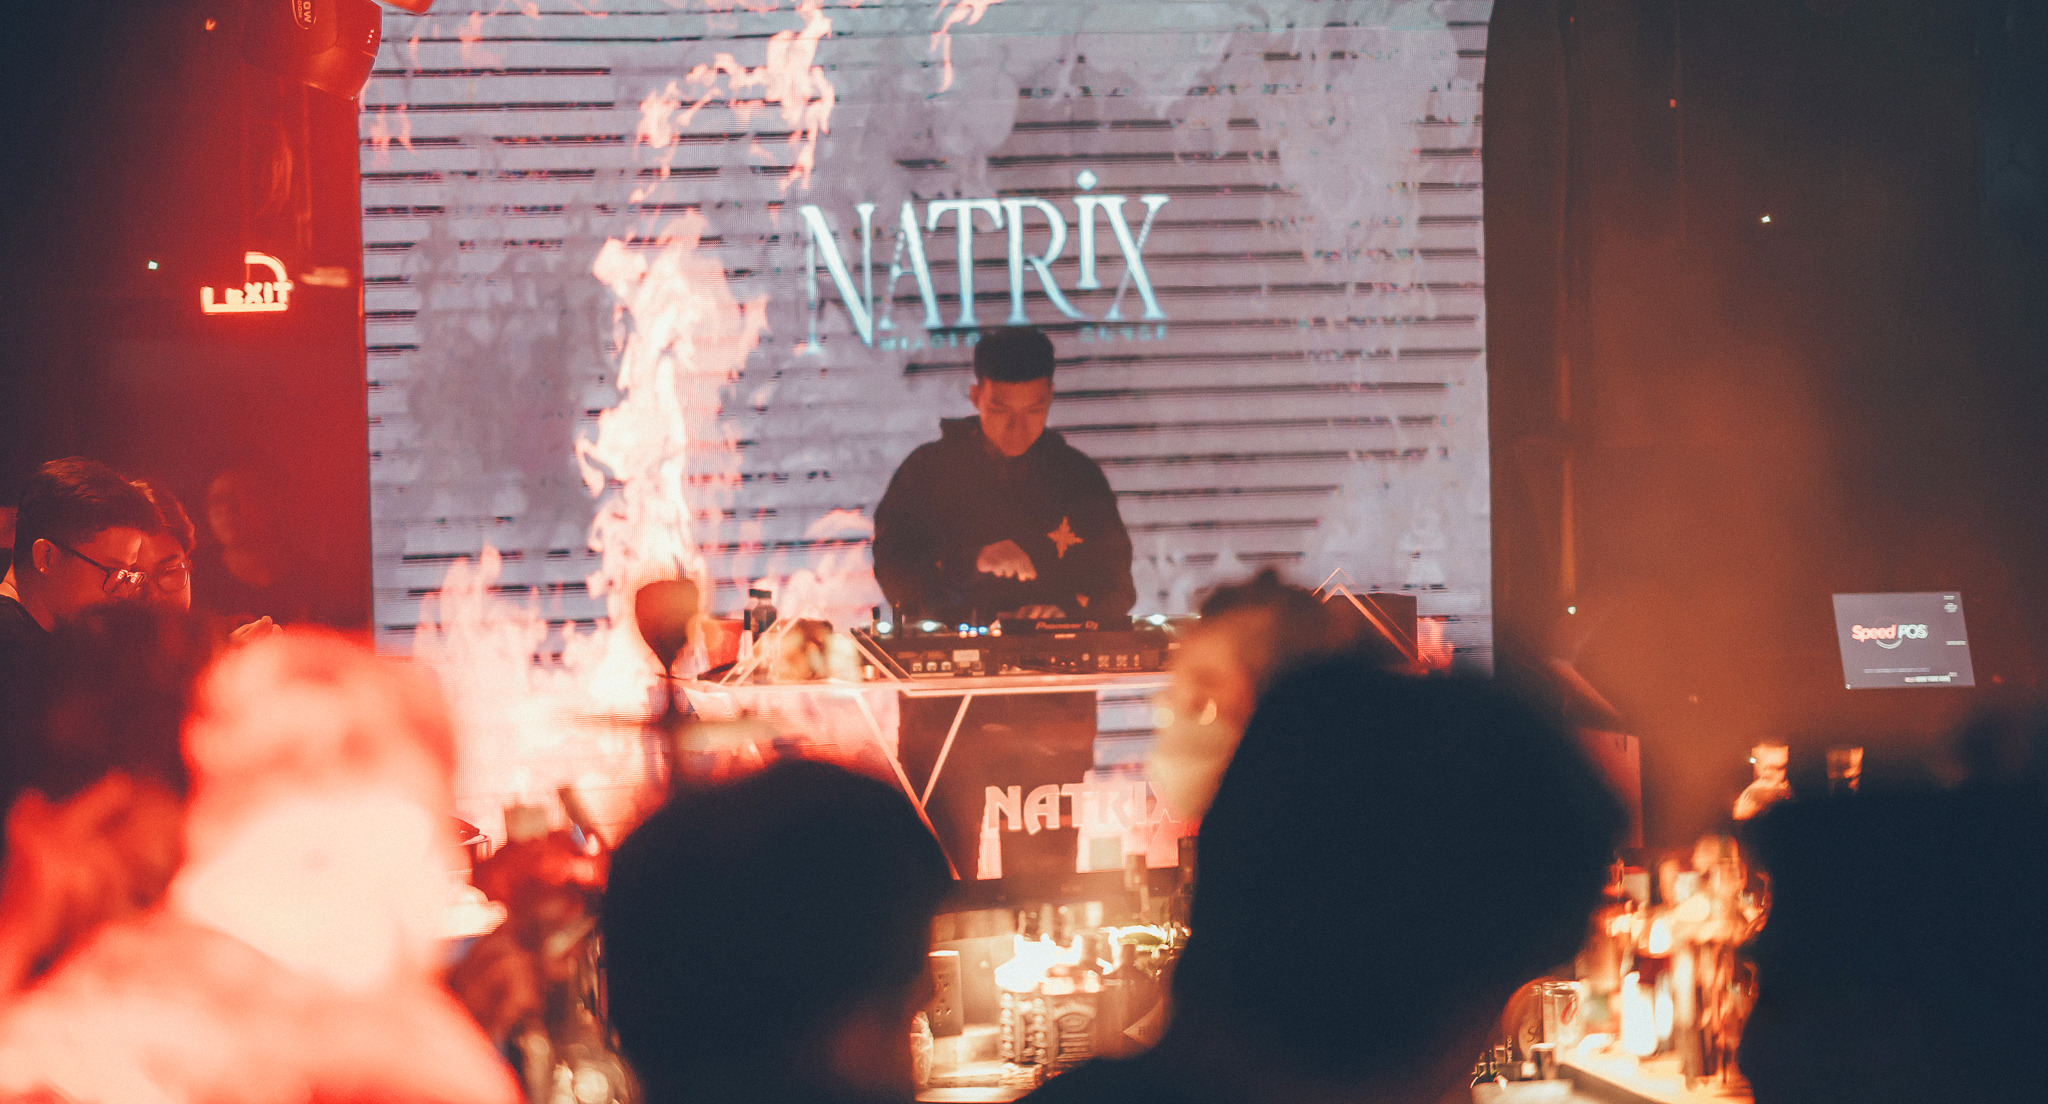
art, entertainment, orange, musician, music, performing arts, stage, font, performance art, artist, music venue, music artist, magenta, event, concert, fun, musical instrument accessory, pop music, rock concert, stage equipment, t shirt, crowd, metal, performance, musical ensemble, public event, singing, night, flesh, audience, song, darkness, audio equipment, display device, guitarist